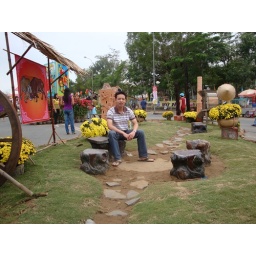
Sitting in flower road when we're traveling